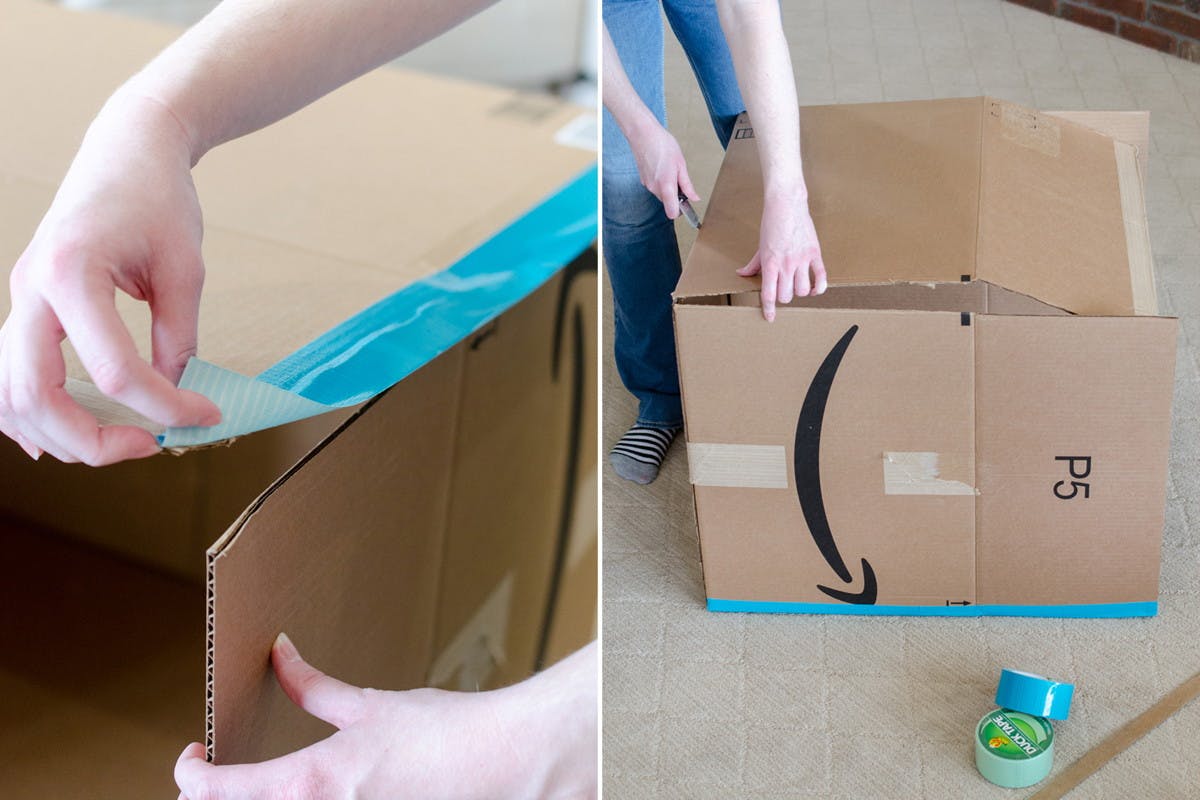
Label: cardboard